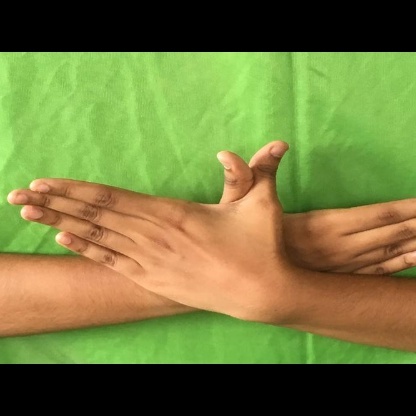
Mudra: Garuda